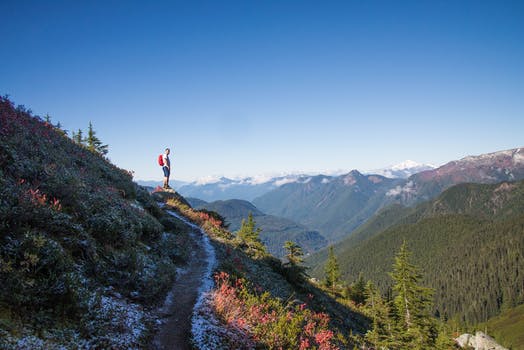
Label: No Watermark